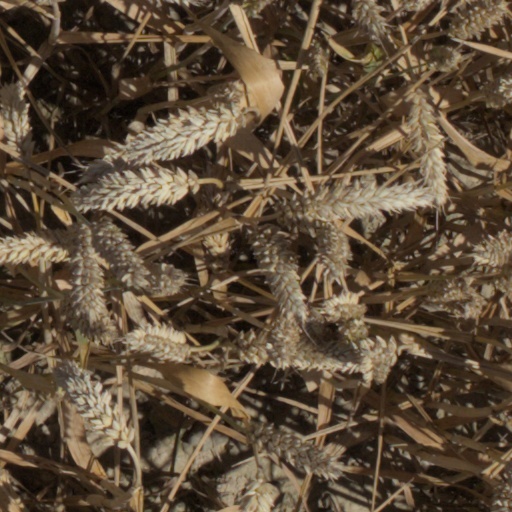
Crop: wheat